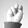
ASL letter: N